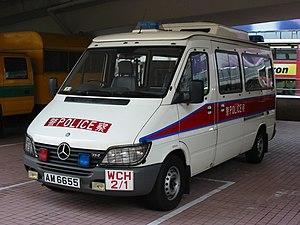
En Chine, les forces de police dépendent de deux ministères différents : le Ministère de la Sécurité publique de la république populaire de Chine et le Ministère de la Sécurité de l'État.